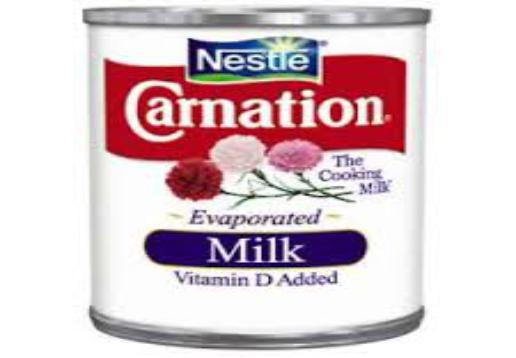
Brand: Carnation
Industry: Food